Danes (tribe)

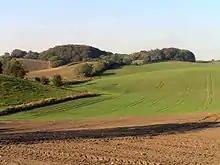
Site of the earliest Iron Age hall of the Danes in Lejre (c. 550 AD). The hall is outlined by darkened soil.

In the Nordic Iron Age, the Danes were based in present-day Zealand and Scania (and neighbouring parts of present-day Sweden). Until around the 6th century, Jutland was the homeland of two other Germanic tribes: the Jutes in what is now North Jutland, and the Angles in South Jutland (especially Angeln).